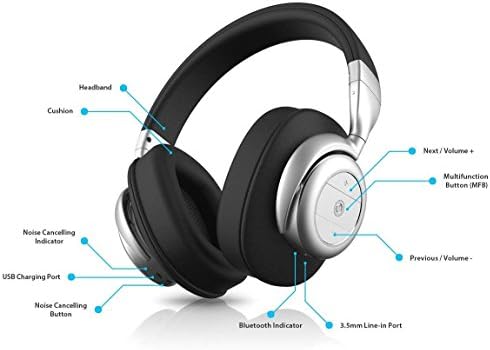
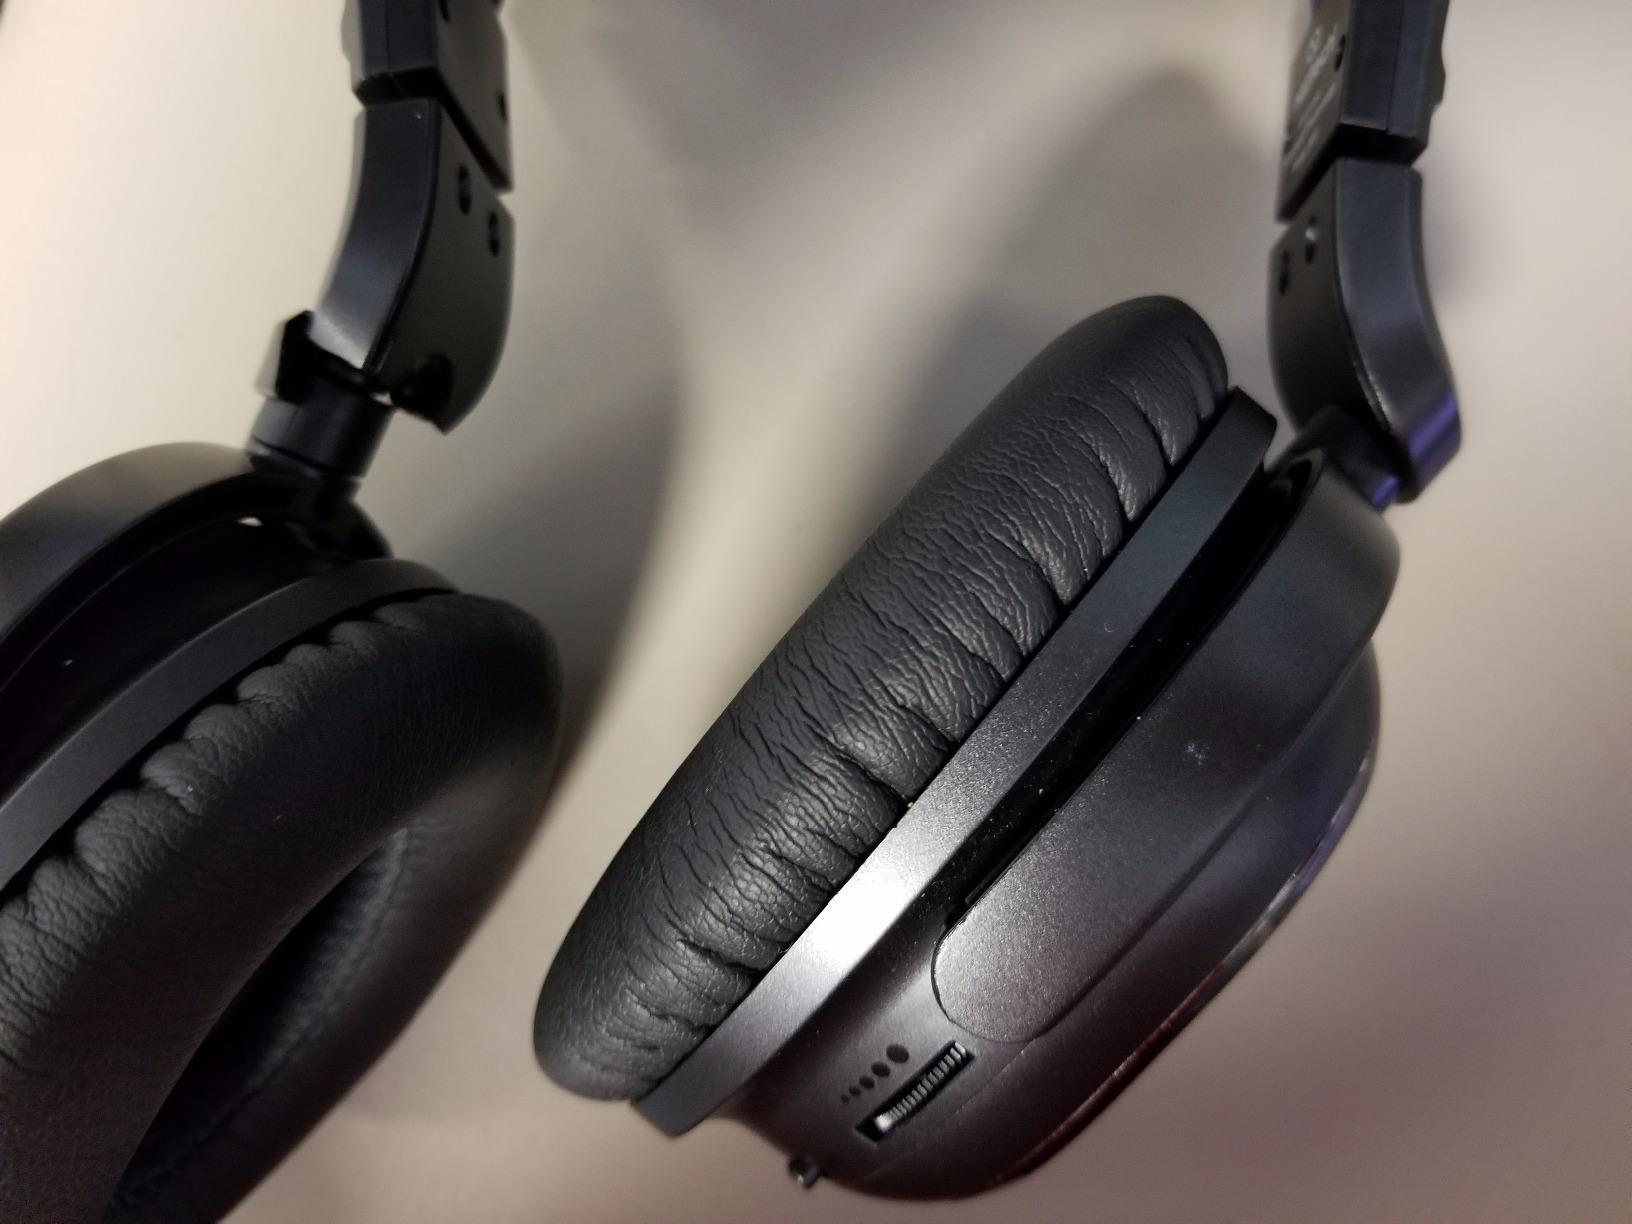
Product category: headphones
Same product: no